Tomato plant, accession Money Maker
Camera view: tilt-top (135 deg); turntable rotation: 300 degrees
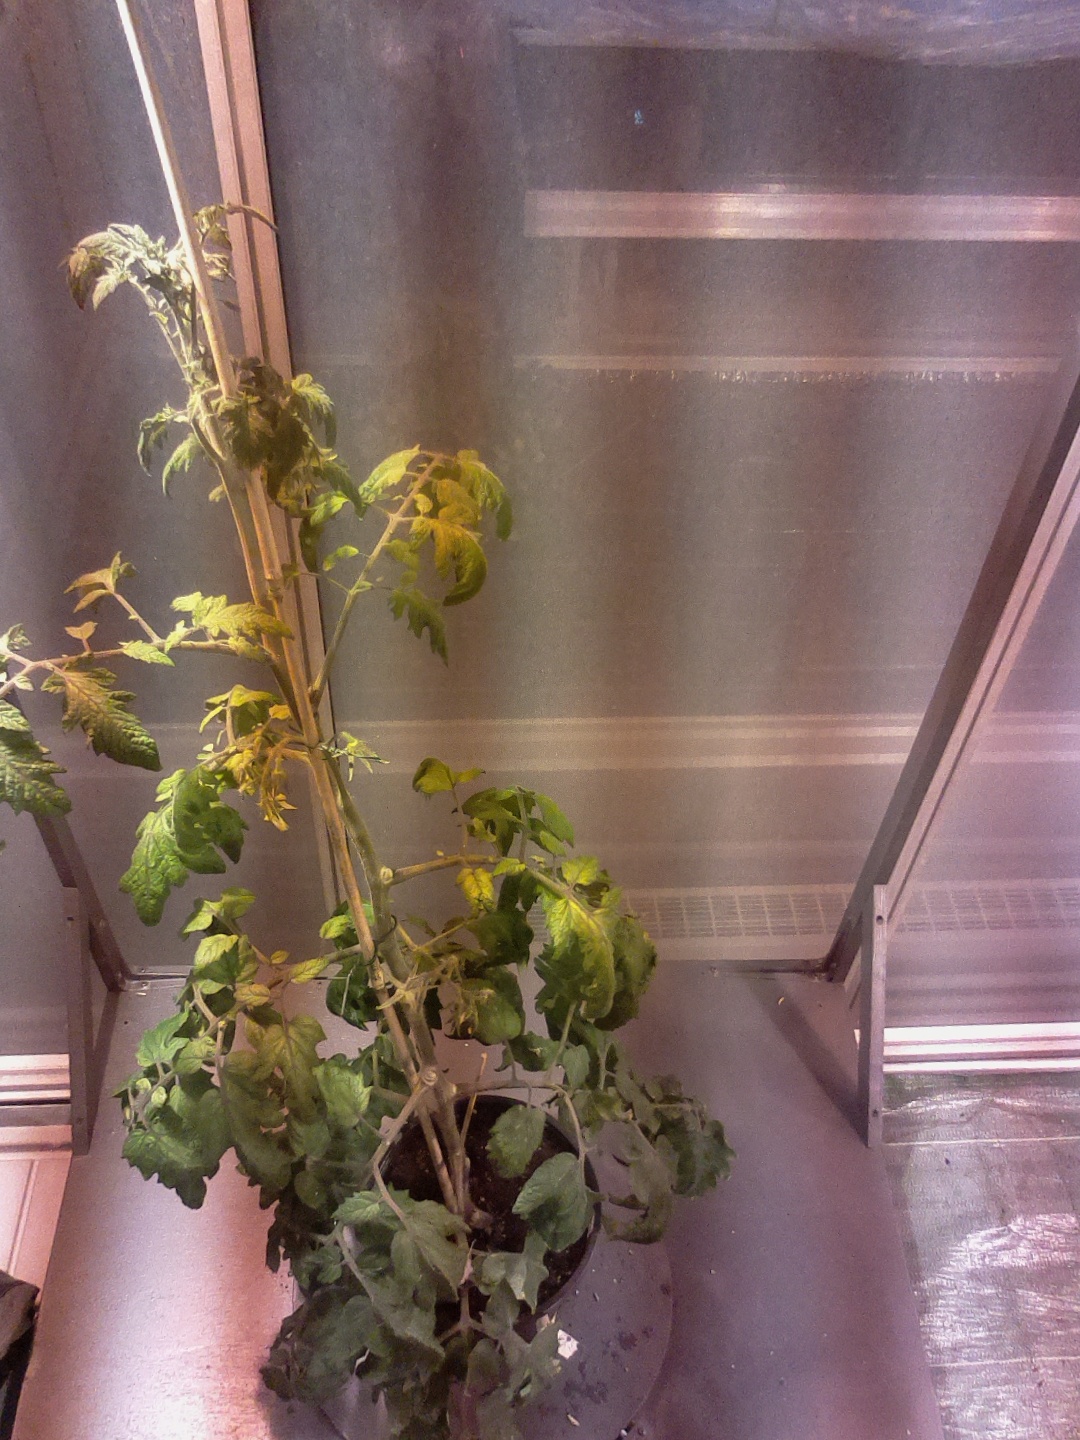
BBCH growth stage 71: 10%-20% of final fruit size